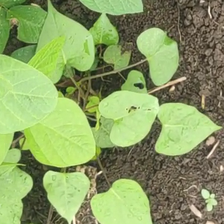
Weed species: Obscure_morning _glory(Ipomoea obscura)